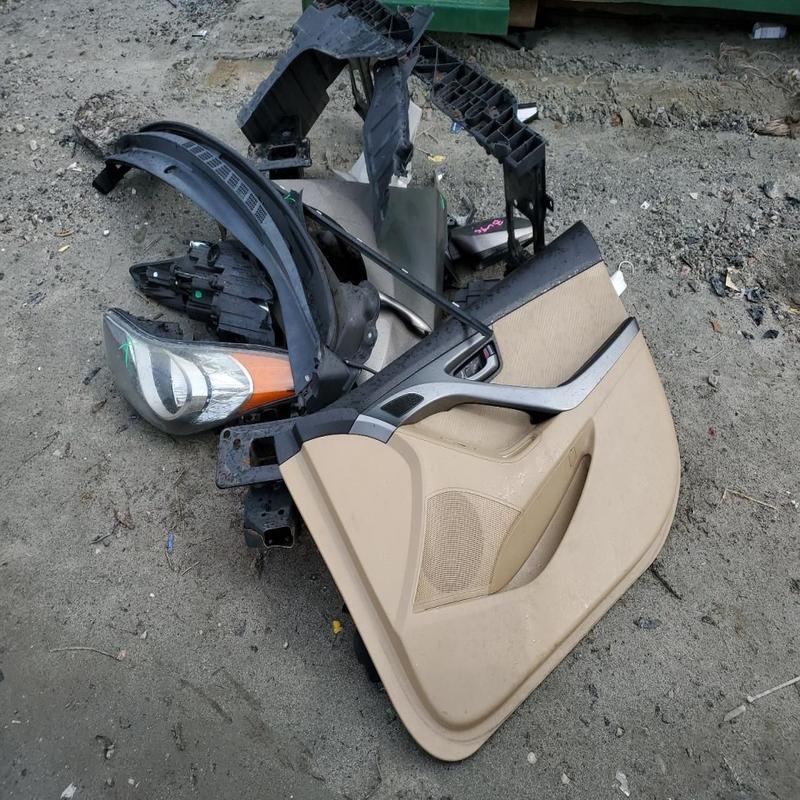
Aucun dommage détecté.
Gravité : aucun